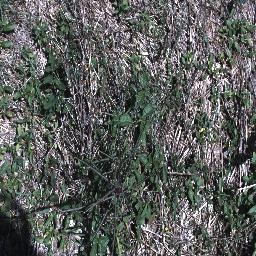
Label: parkinsonia